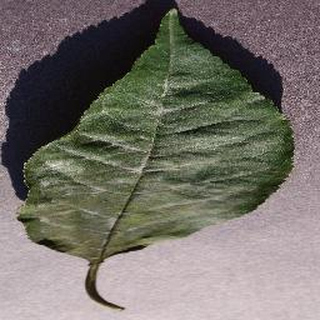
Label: cherry_powdery_mildew